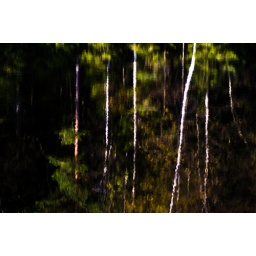
Birch trees in the water